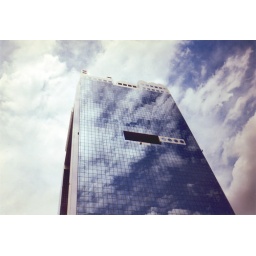
The facade of the &amp;quot;Umeda Sky Building&amp;quot; in Osaka mirroring the clouds and sky around. Cool building!